Wacław Zalewski

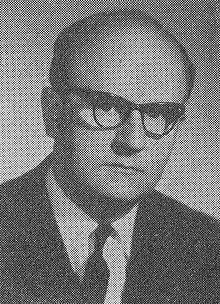
Wacław Zalewski

Wacław Piotr Zalewski (25 August 1917 – 29 December 2016) was a Polish construction engineer and designer, creator of innovative buildings such as "Spodek" in Katowice, "Supersam" in Warsaw from the roof of the structure funikularnej, or train station in Katowice. He was Professor Emeritus of Structural Design at the School of Architecture of MIT.